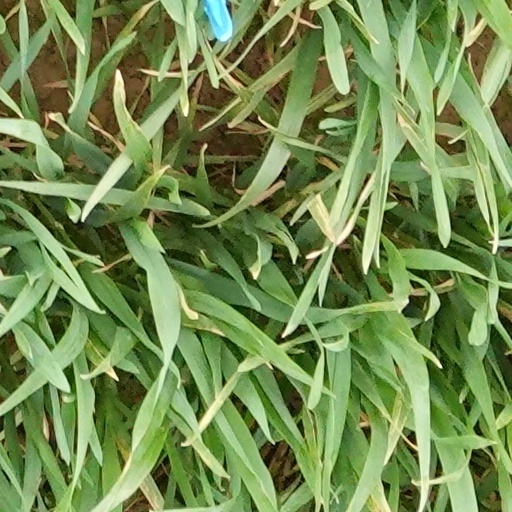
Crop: wheat